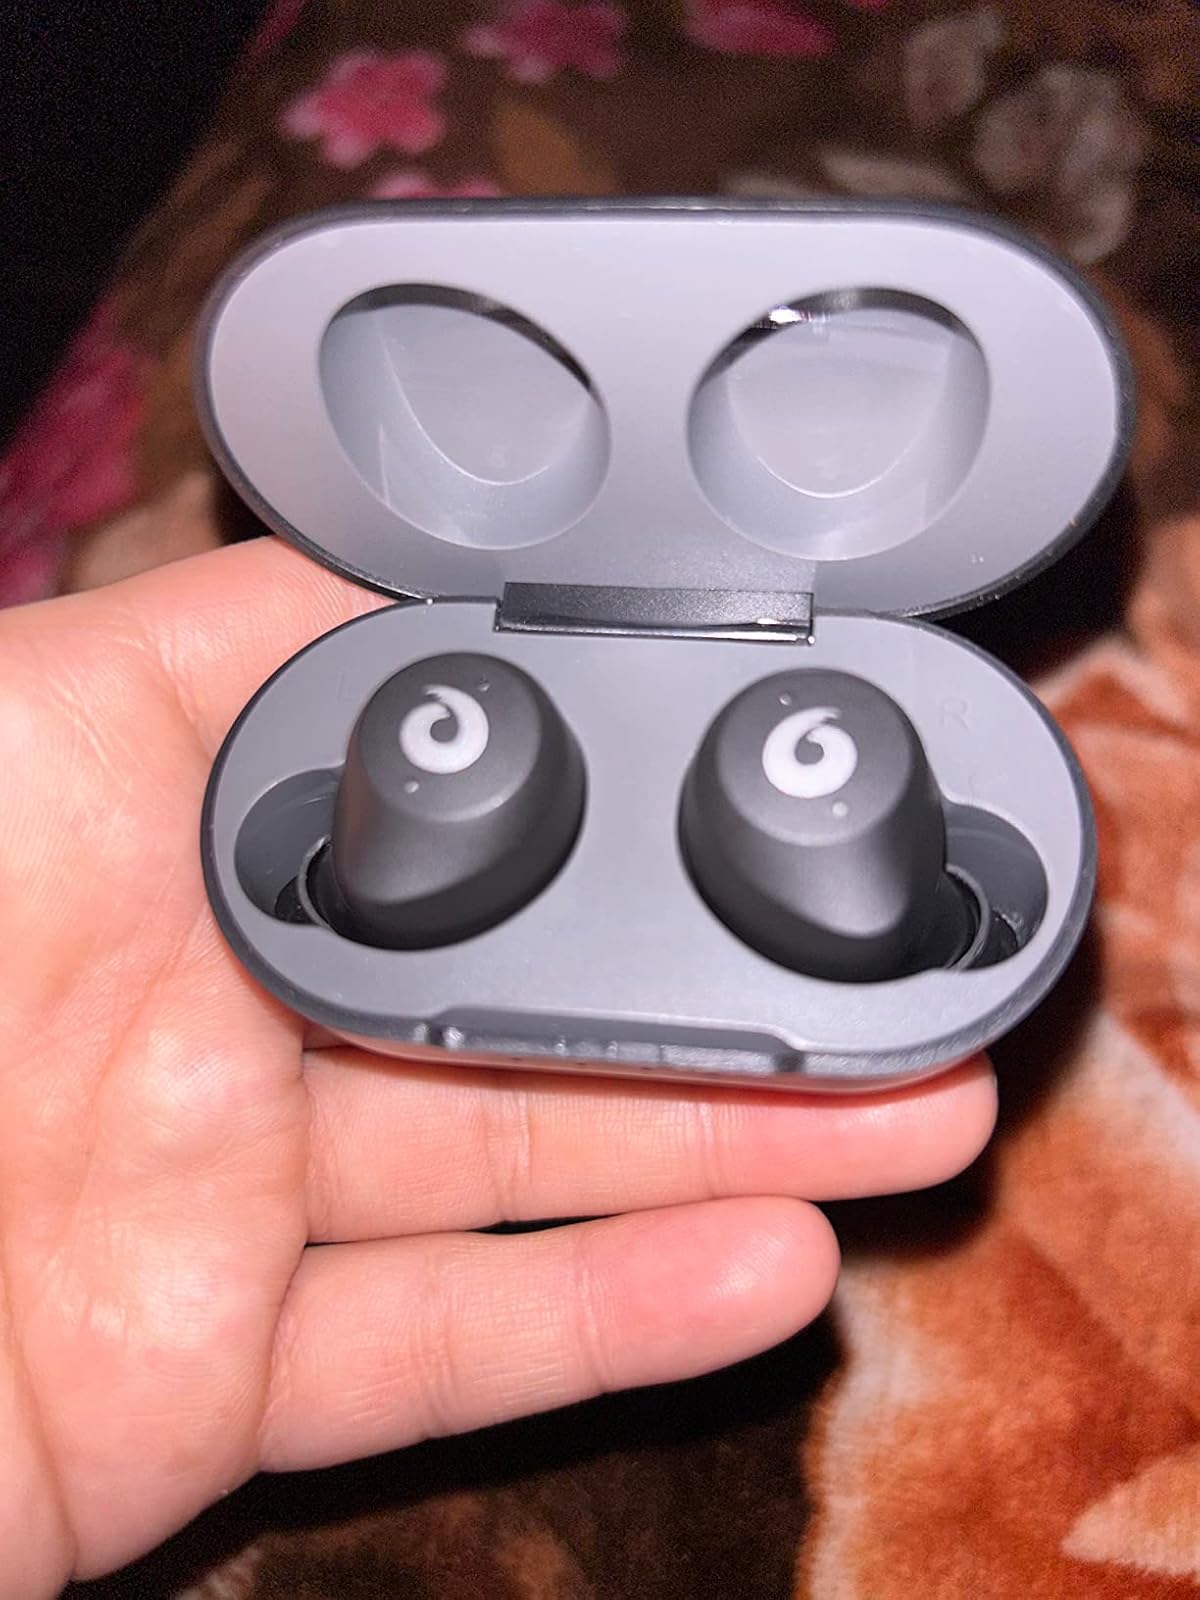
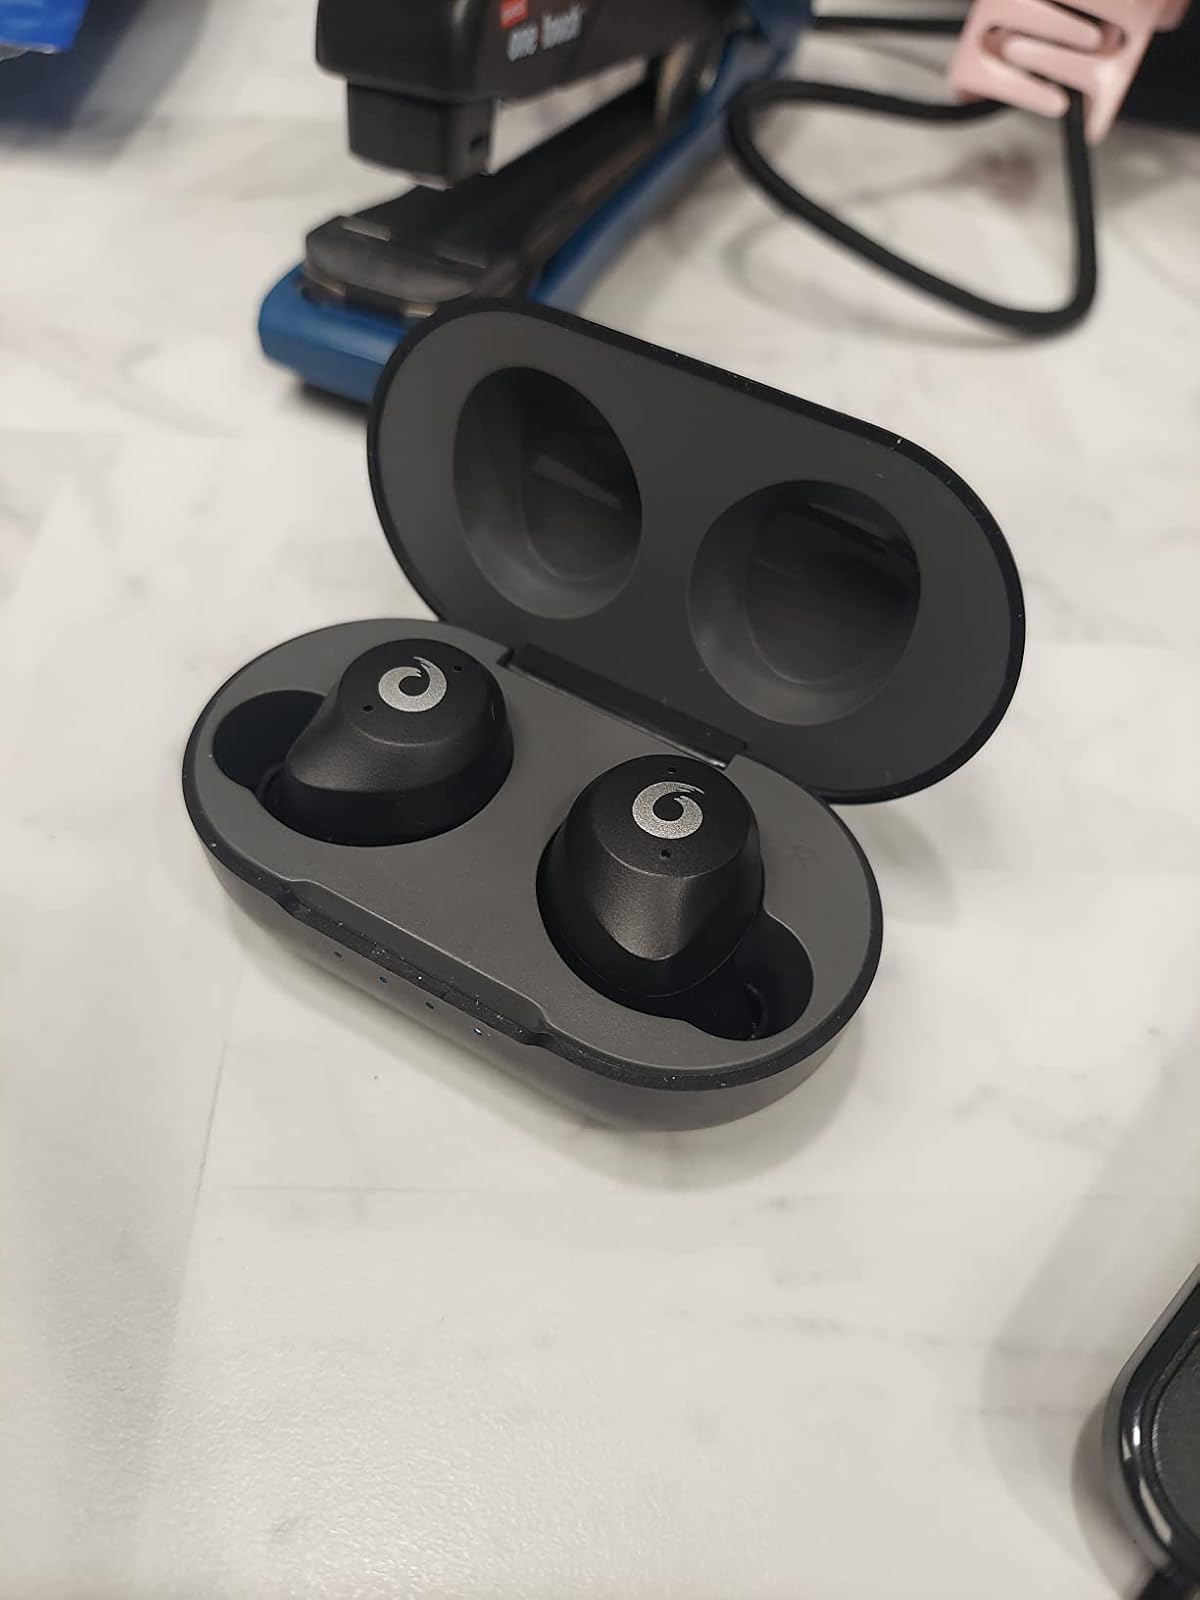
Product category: earbuds
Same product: yes